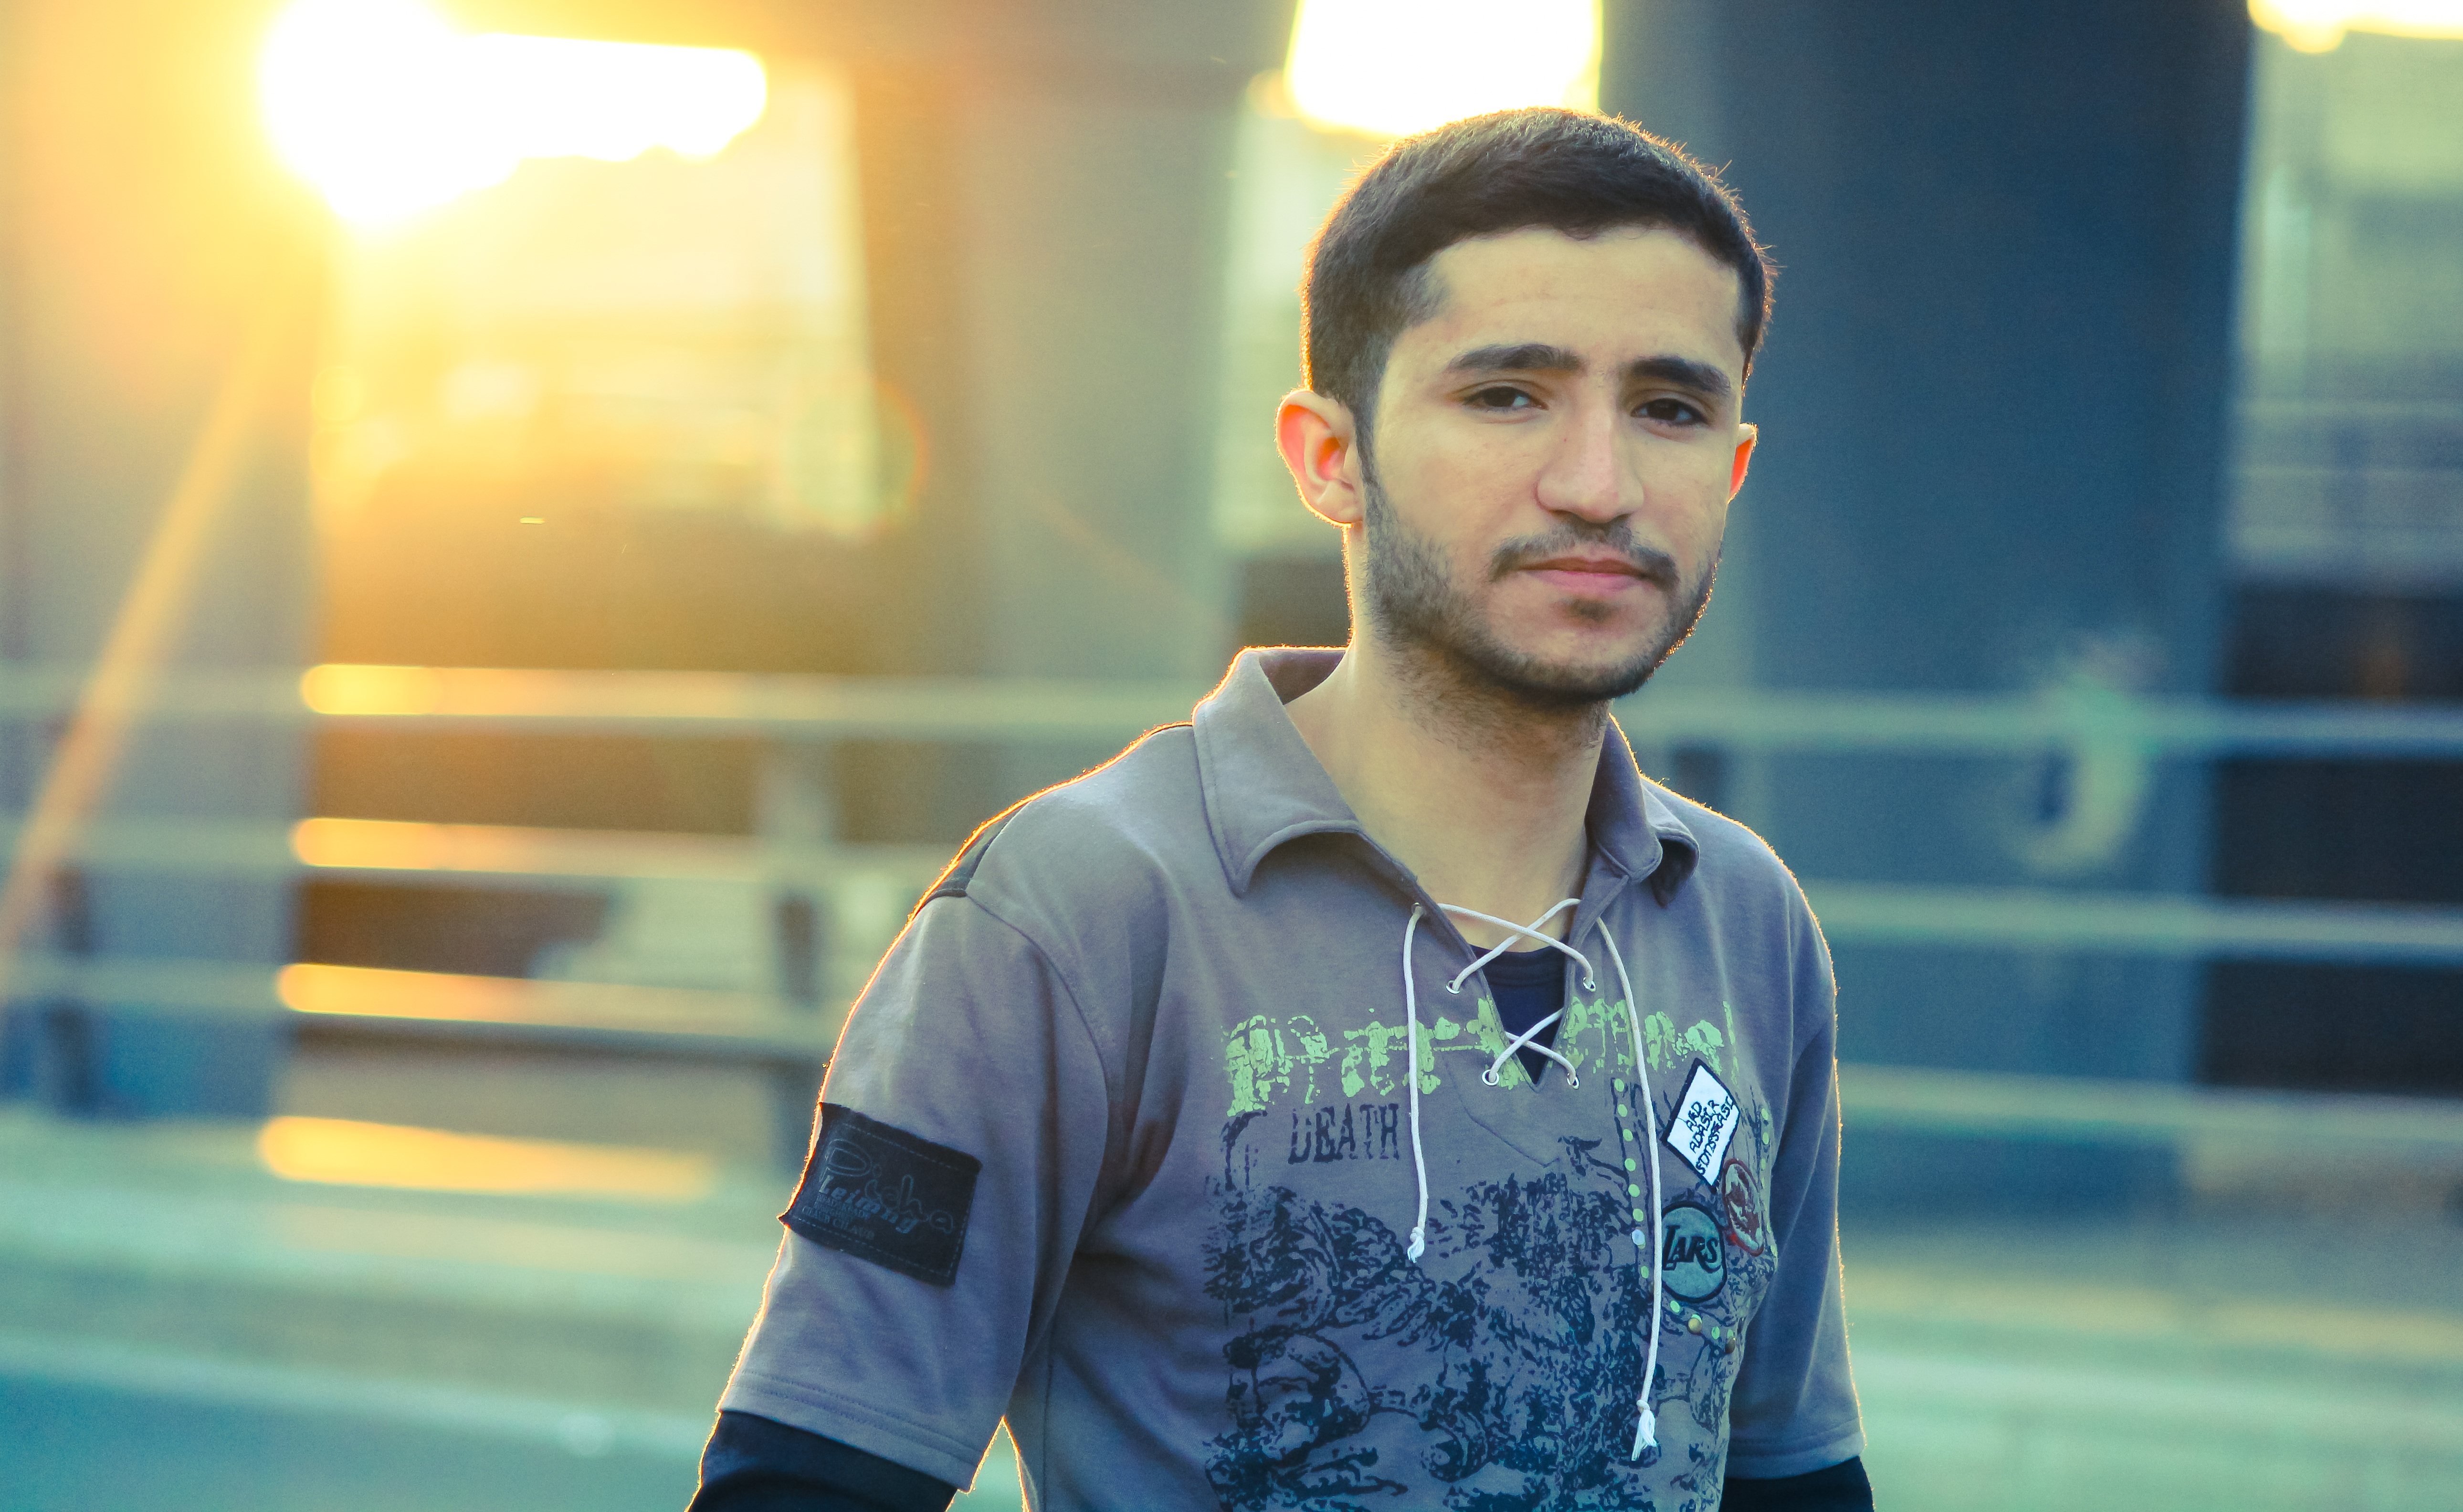
outdoor, people, photography, sunlight, boy, male, portrait, color, lifestyle, baghdad, iraq